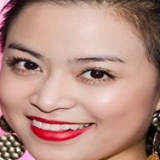
ca sĩ Hoàng Thùy Linh